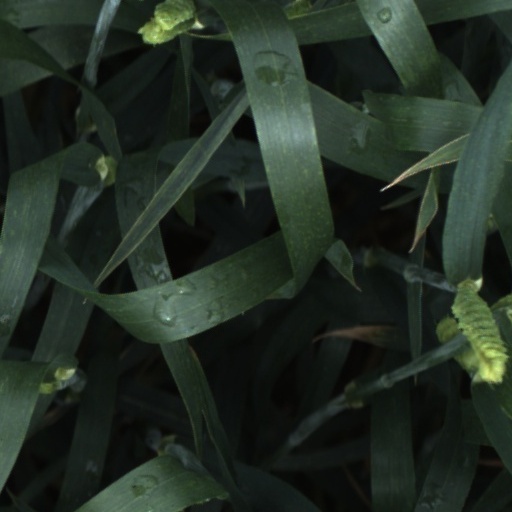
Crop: wheat